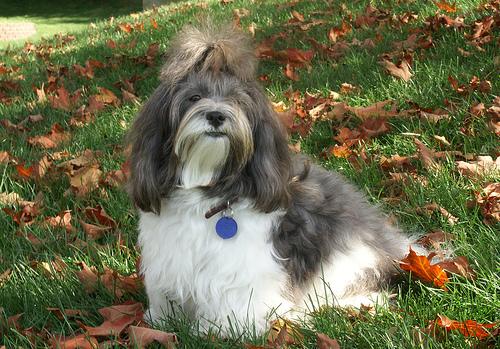
Breed: havanese